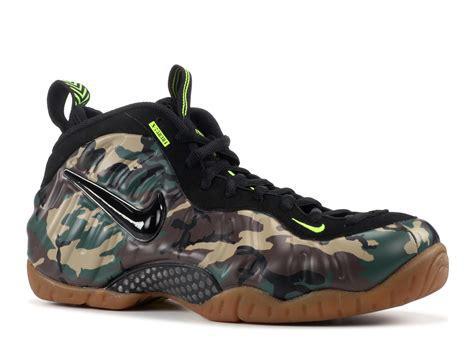
Brand: Nike
Model: Air Foamposite Pro